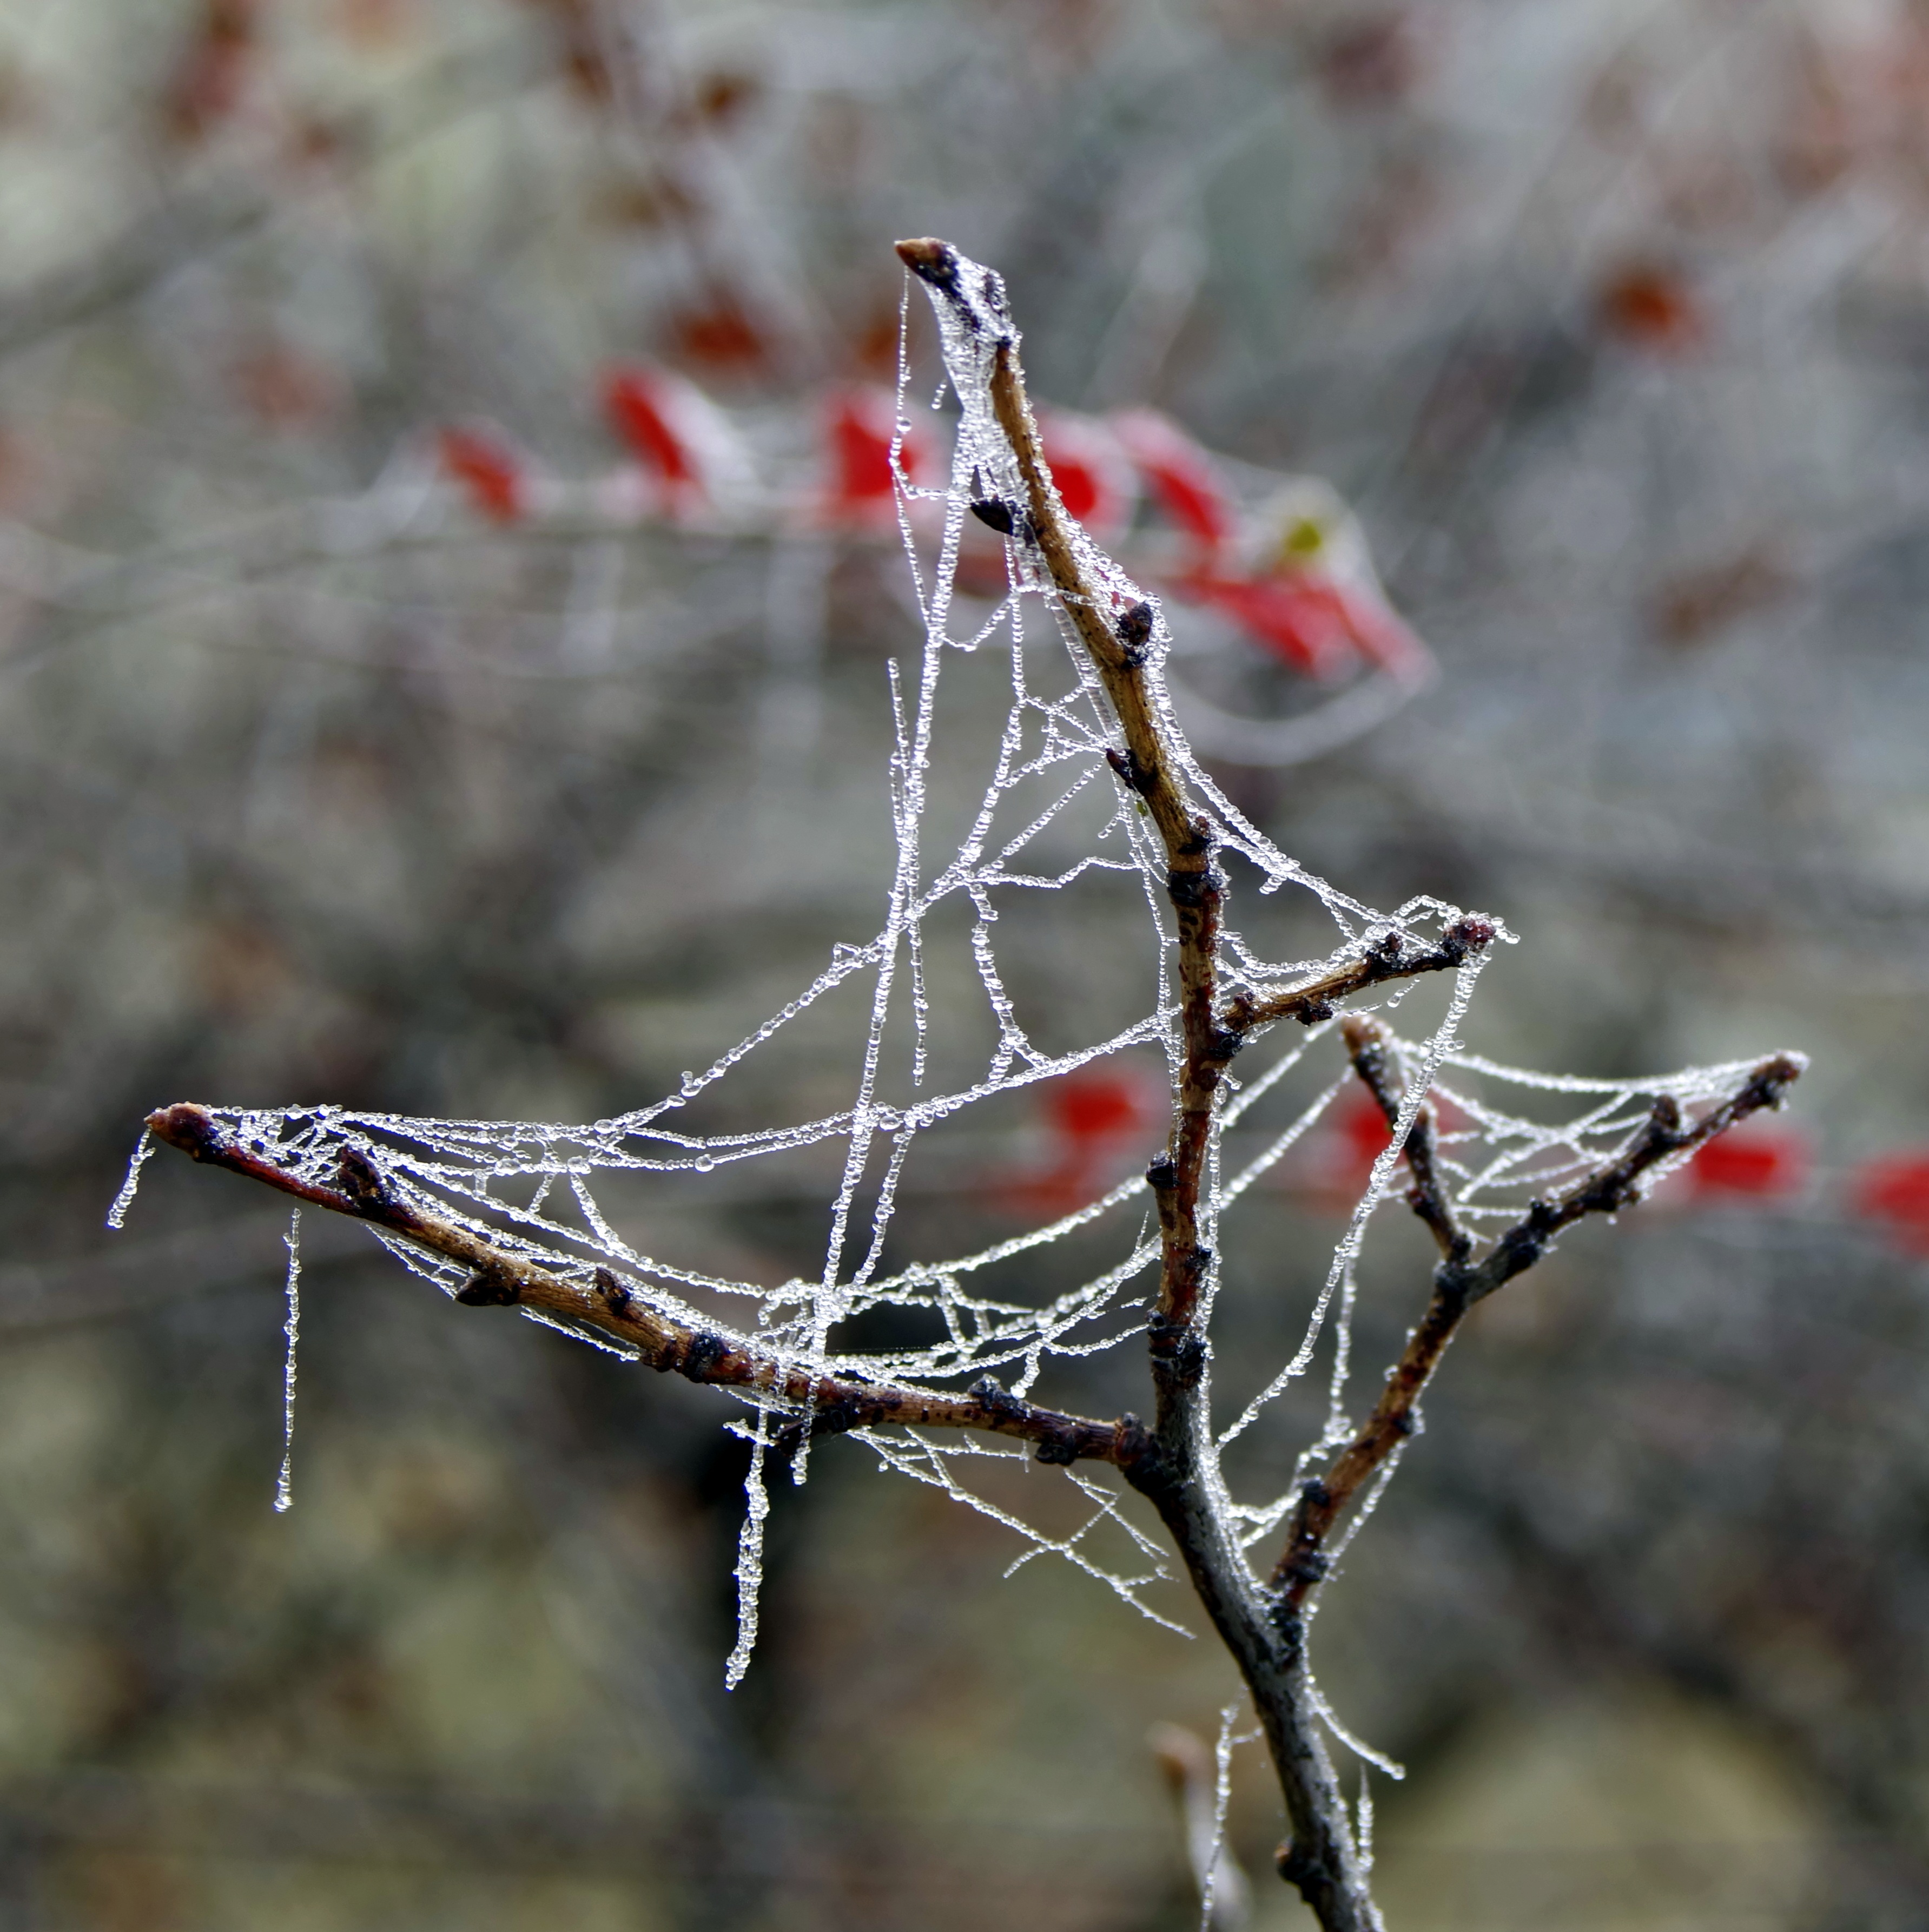
tree, nature, branch, snow, cold, winter, plant, morning, leaf, flower, frost, ice, spring, autumn, frozen, season, fauna, invertebrate, twig, spider web, cobweb, close up, spruce, cool, drops, frosted, delicate, frosty, the fog, freezing, macro photography, hard rime, freezers, ice crystals, crystals, not cold, thorns spines and prickles, garlands